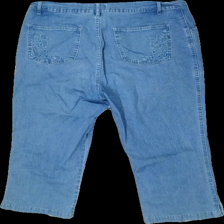
View: back
Type: Jeans
Category: Ladies
Brand: Not in the list
Brand text on label: Cezung
Colors: Blue
Material: 100% Cotton
Pattern: Embroidered
Cut: Cropped
Season: All
Trend: Denim
Price range: <50
Recommended usage: Recycle
Description: washed out